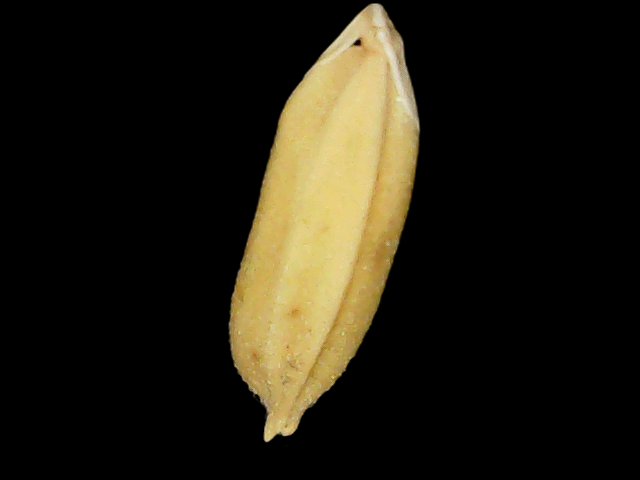
Rice variety: Binadhan24